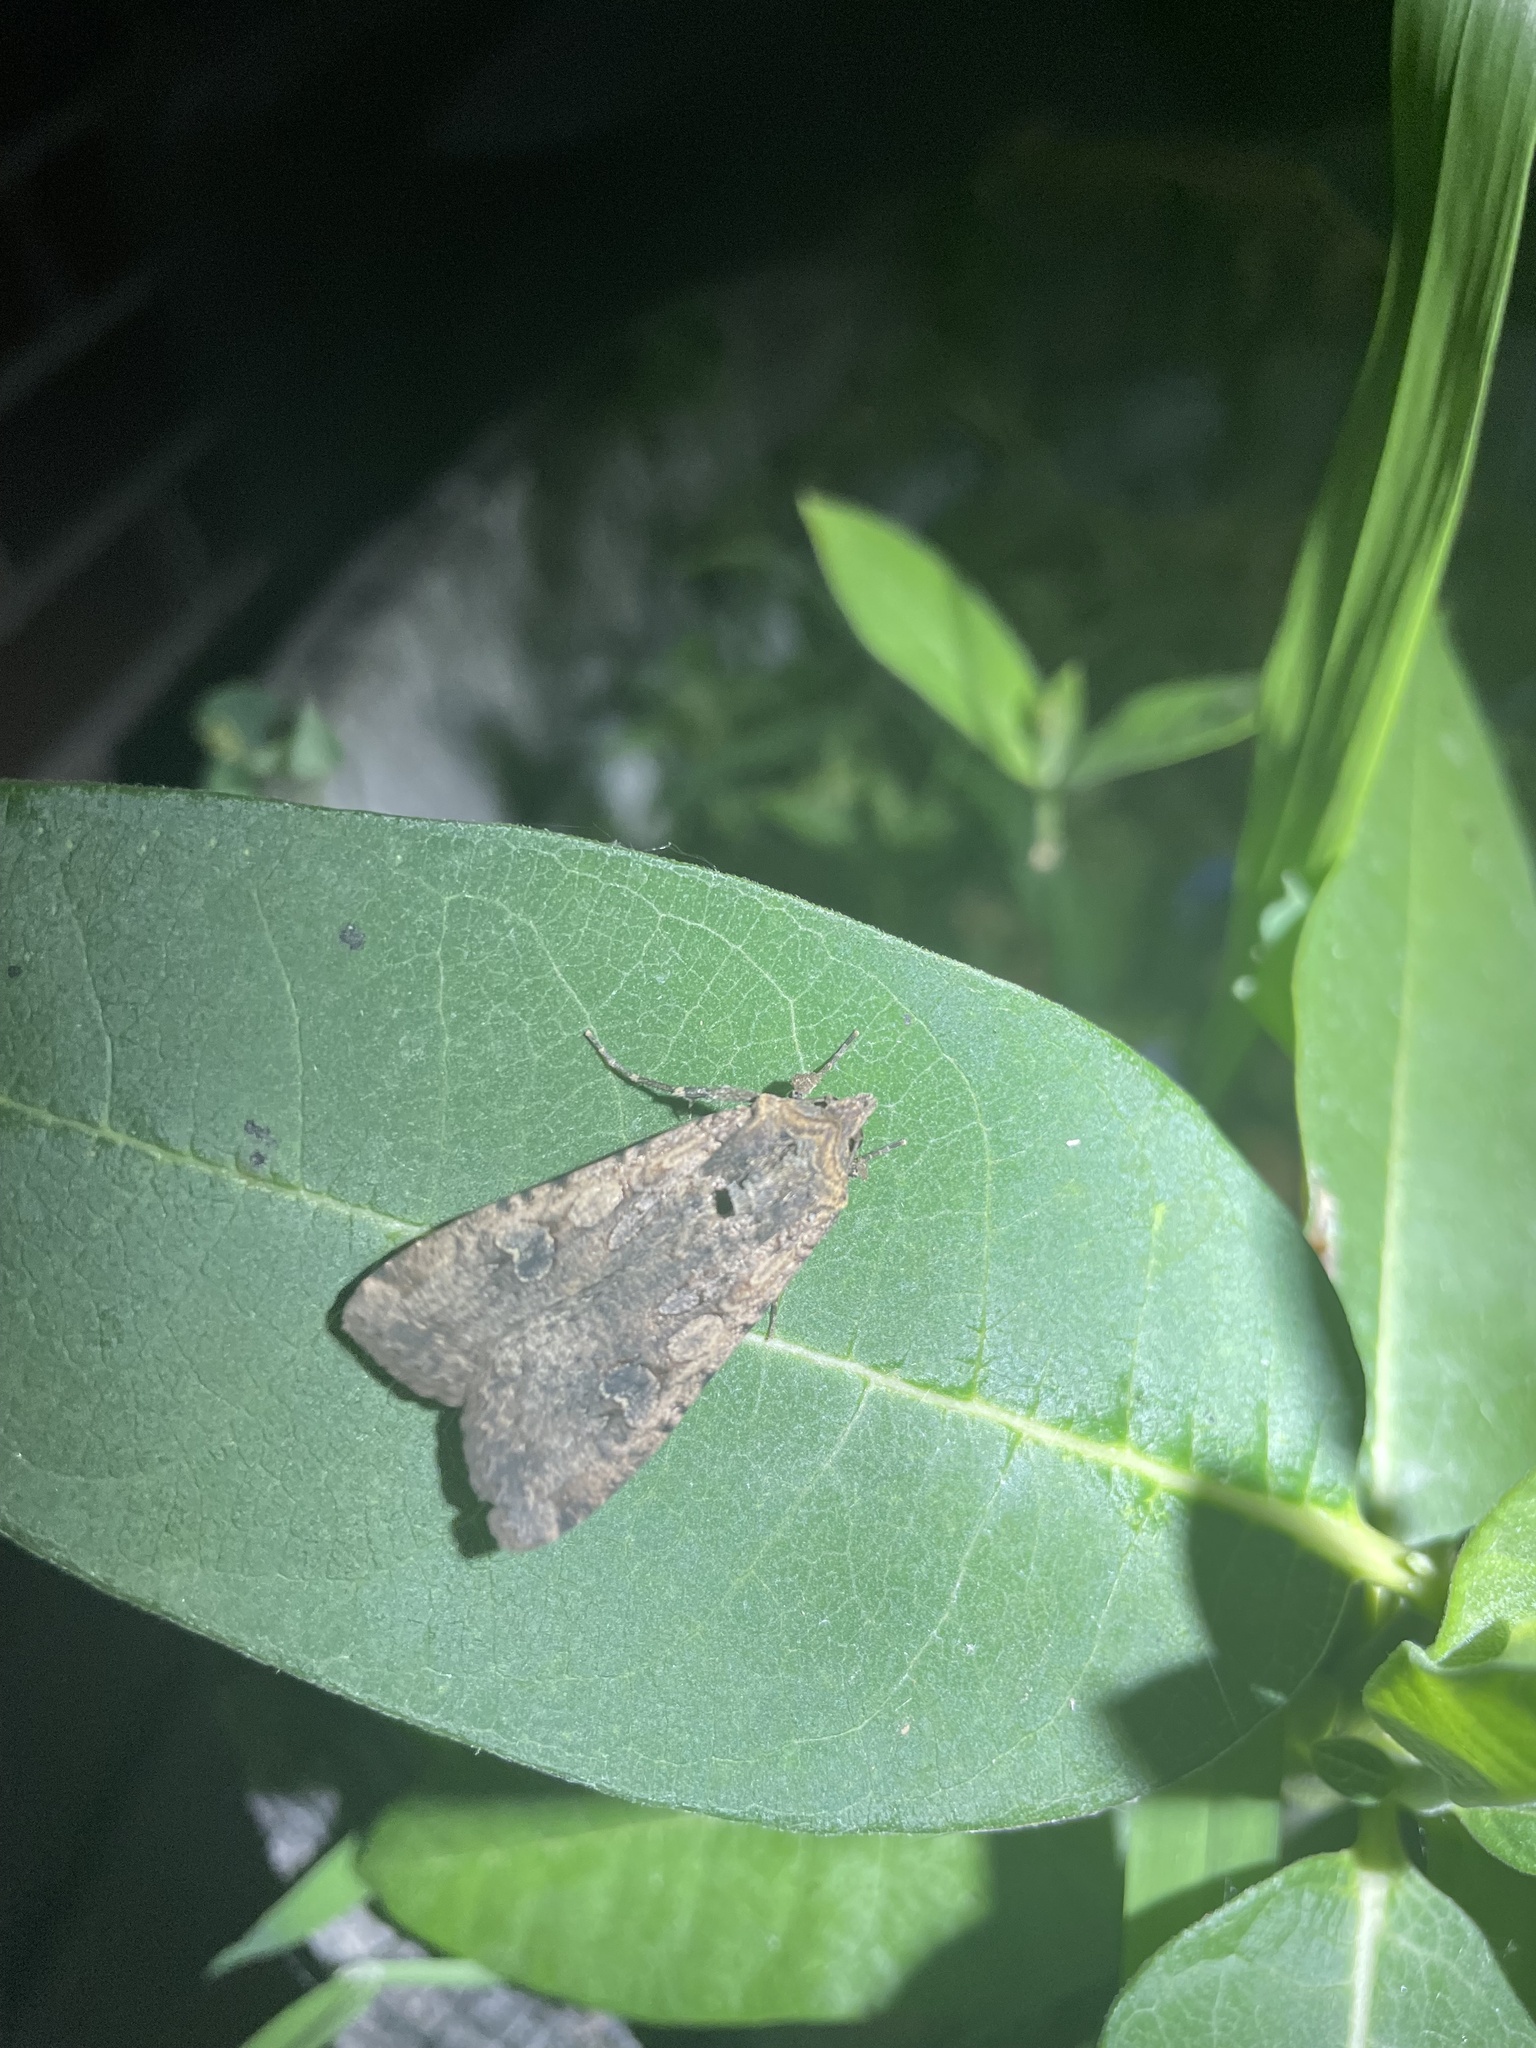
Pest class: cutworms